Rockefeller State Park Preserve

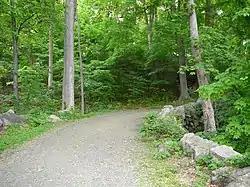
A typical carriage road on the property

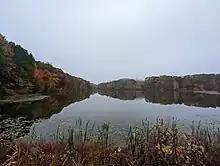
A foggy day at Swan Lake

Rockefeller State Park Preserve is a state park in Mount Pleasant, New York in the eastern foothills of the Hudson River in Westchester County. Common activities in the park include horse-riding, walking, jogging, running, bird-watching, and fishing. The park has a rich history and was donated to the State of New York over time by the Rockefeller family beginning in 1983. A section of the park, the Rockwood Hall property, fronts the Hudson River. It was formerly the private residence of William Rockefeller, and began use as a New York state park in the early 1970s. In 2018, the park was added to New York's State Register of Historic Places.